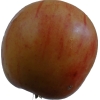
Label: apple